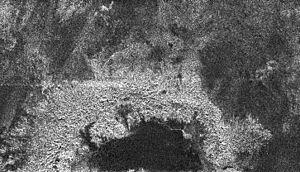
Cassini-Huygens est une mission d'exploration spatiale du système saturnien au moyen d'une sonde spatiale développée par l'agence spatiale américaine, la NASA, avec des participations importantes de l'Agence spatiale européenne et de l'Agence spatiale italienne. Lancé le 15 octobre 1997, l'engin se place en orbite autour de Saturne en 2004. En 2005, l'atterrisseur européen Huygens, après s'être détaché fin 2004 de la sonde mère, se pose à la surface du satellite Titan et peut transmettre des informations collectées durant la descente et après son atterrissage. L'orbiteur Cassini ensuite tourne autour de Saturne et poursuit l'étude scientifique de la planète géante gazeuse, en profitant de ses passages à faible distance de ses satellites pour collecter des données détaillées sur ceux-ci. La mission, d'une durée initialement prévue de quatre ans, est prolongée à deux reprises : de 2008 à 2010 par la mission équinoxe, puis de 2010 à 2017 par la mission solstice. Afin de protéger les lunes de la planète, la sonde spatiale finit son voyage en plongeant dans l'atmosphère de Saturne le 15 septembre 2017.
Cet article est une liste des plus grands cratères d'impact du système solaire. Pour une liste complète, voir Liste des Cratères du Système Solaire.